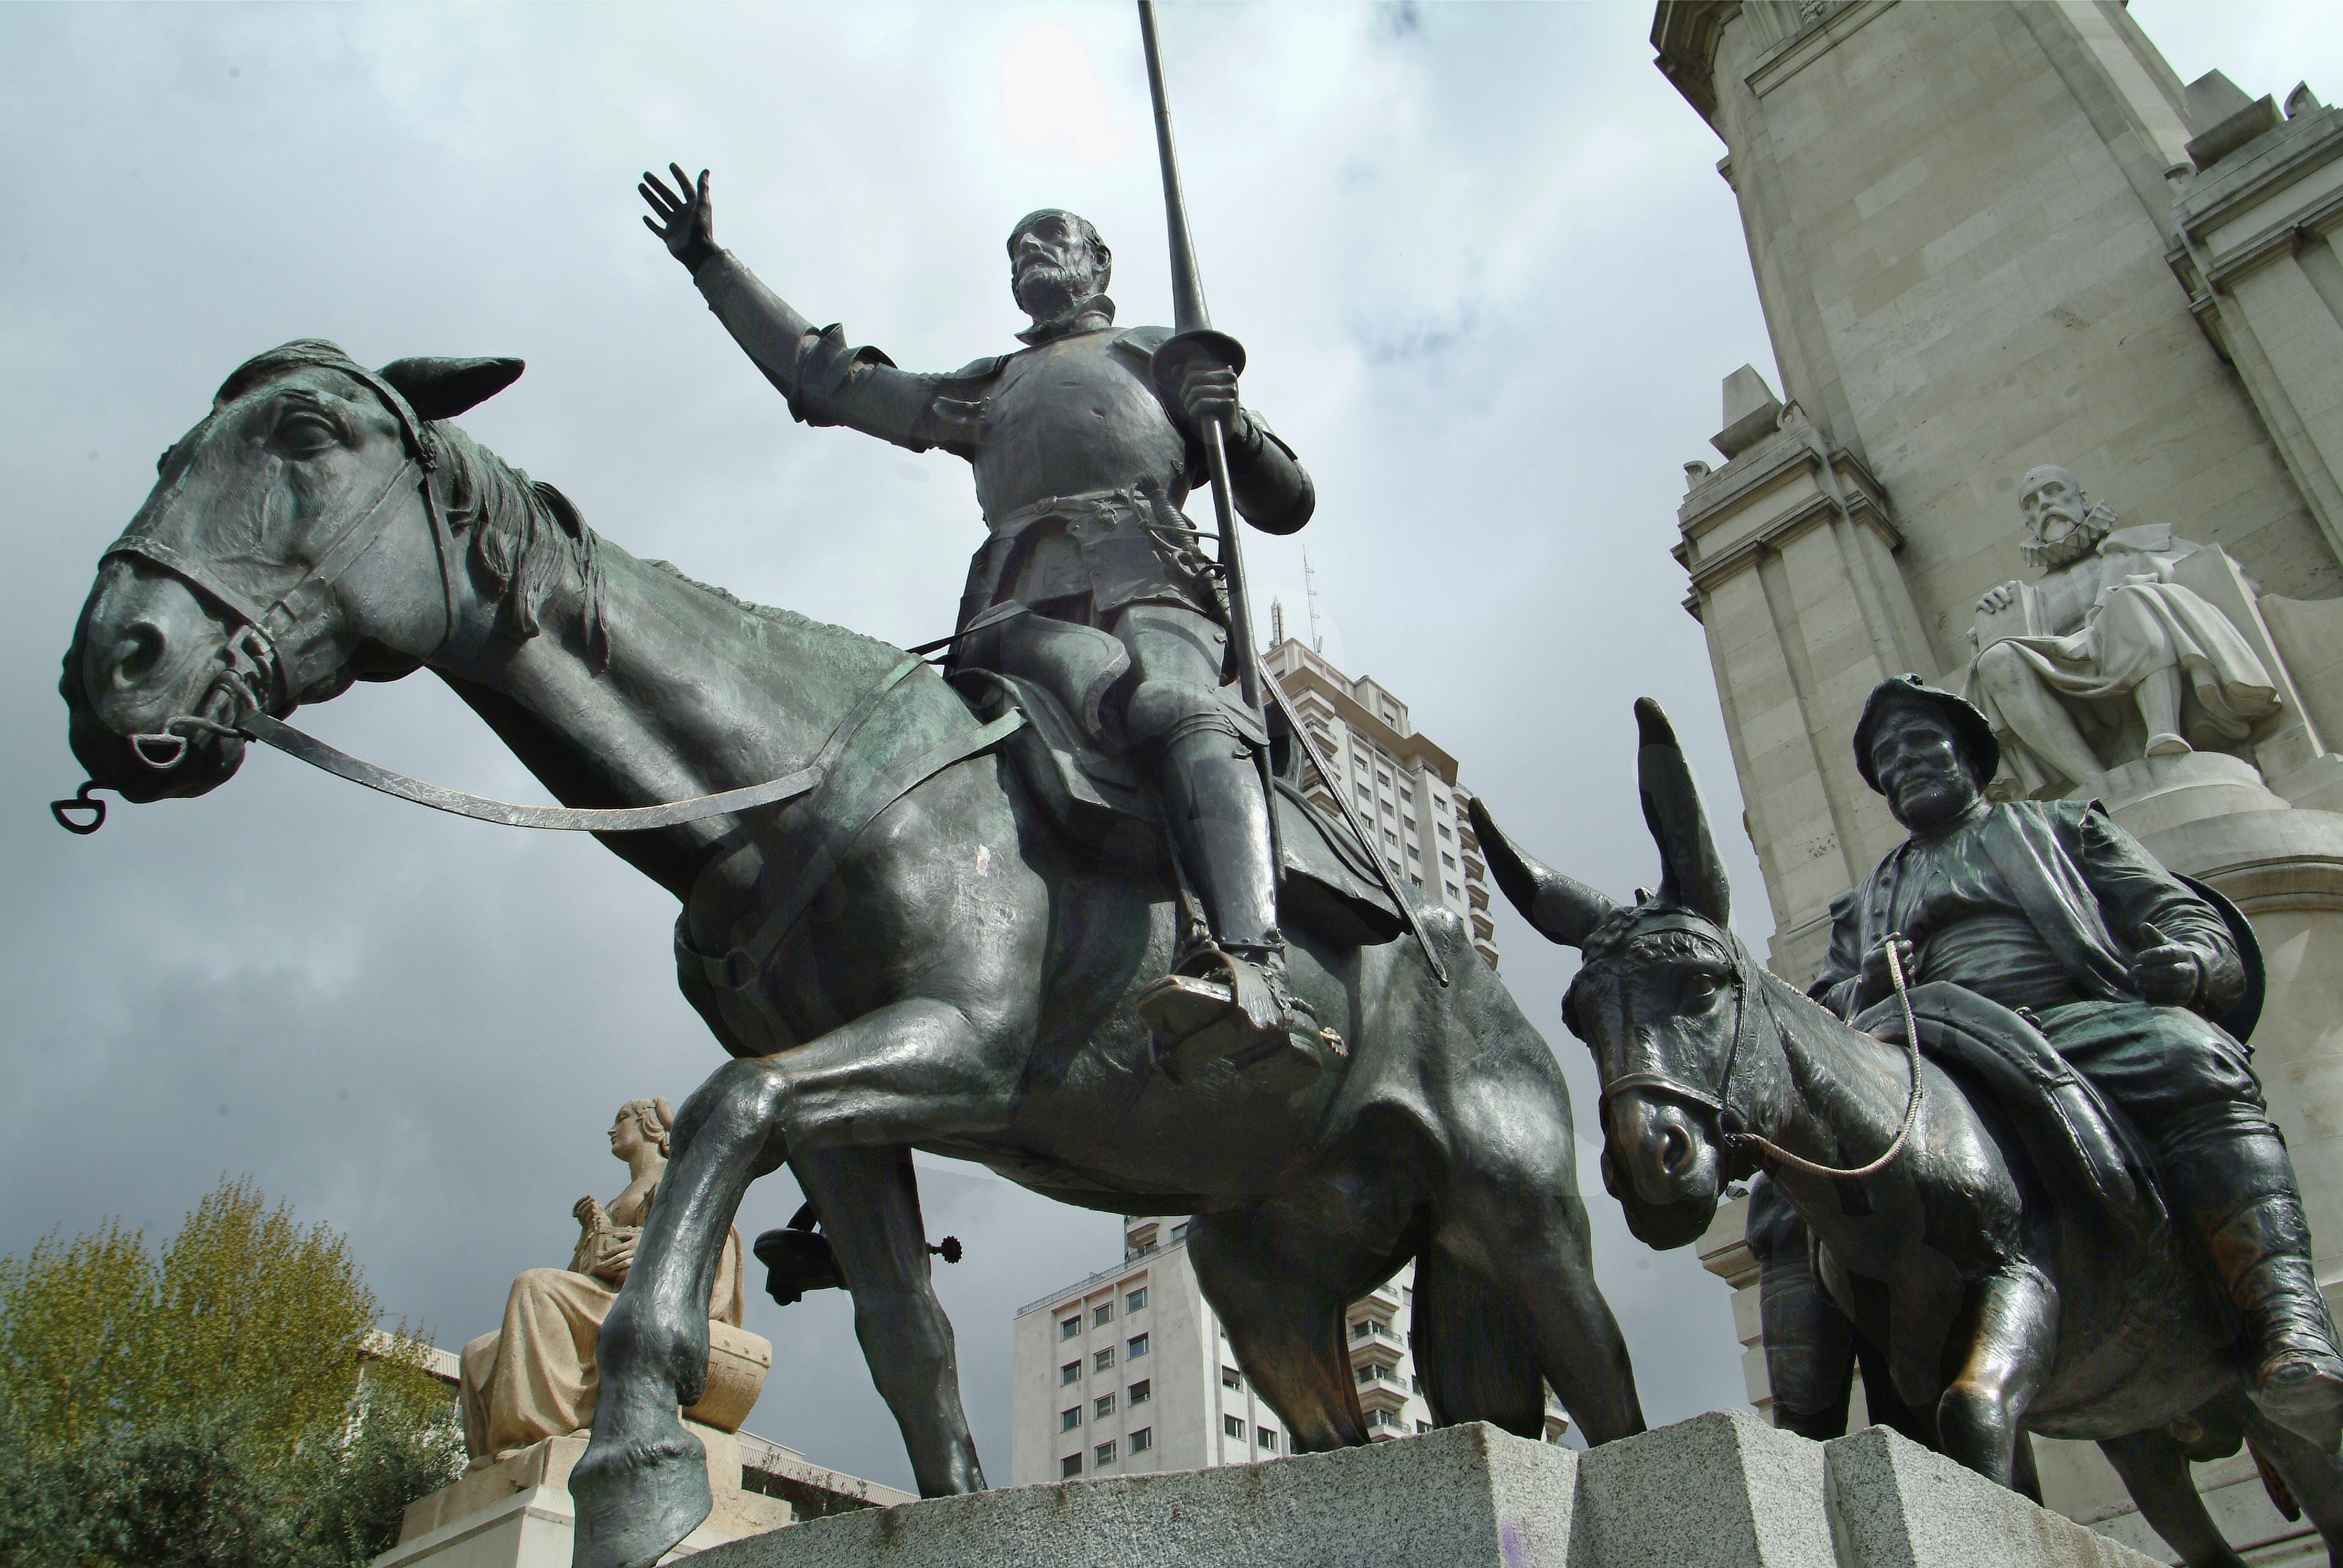
monument, statue, sculpture, spain, madrid, bronze, cervantes, don quixote